Aerial archaeology

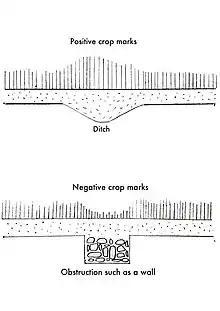

Tiny differences in ground conditions caused by buried features can be emphasized by a number of factors and viewed from the air: